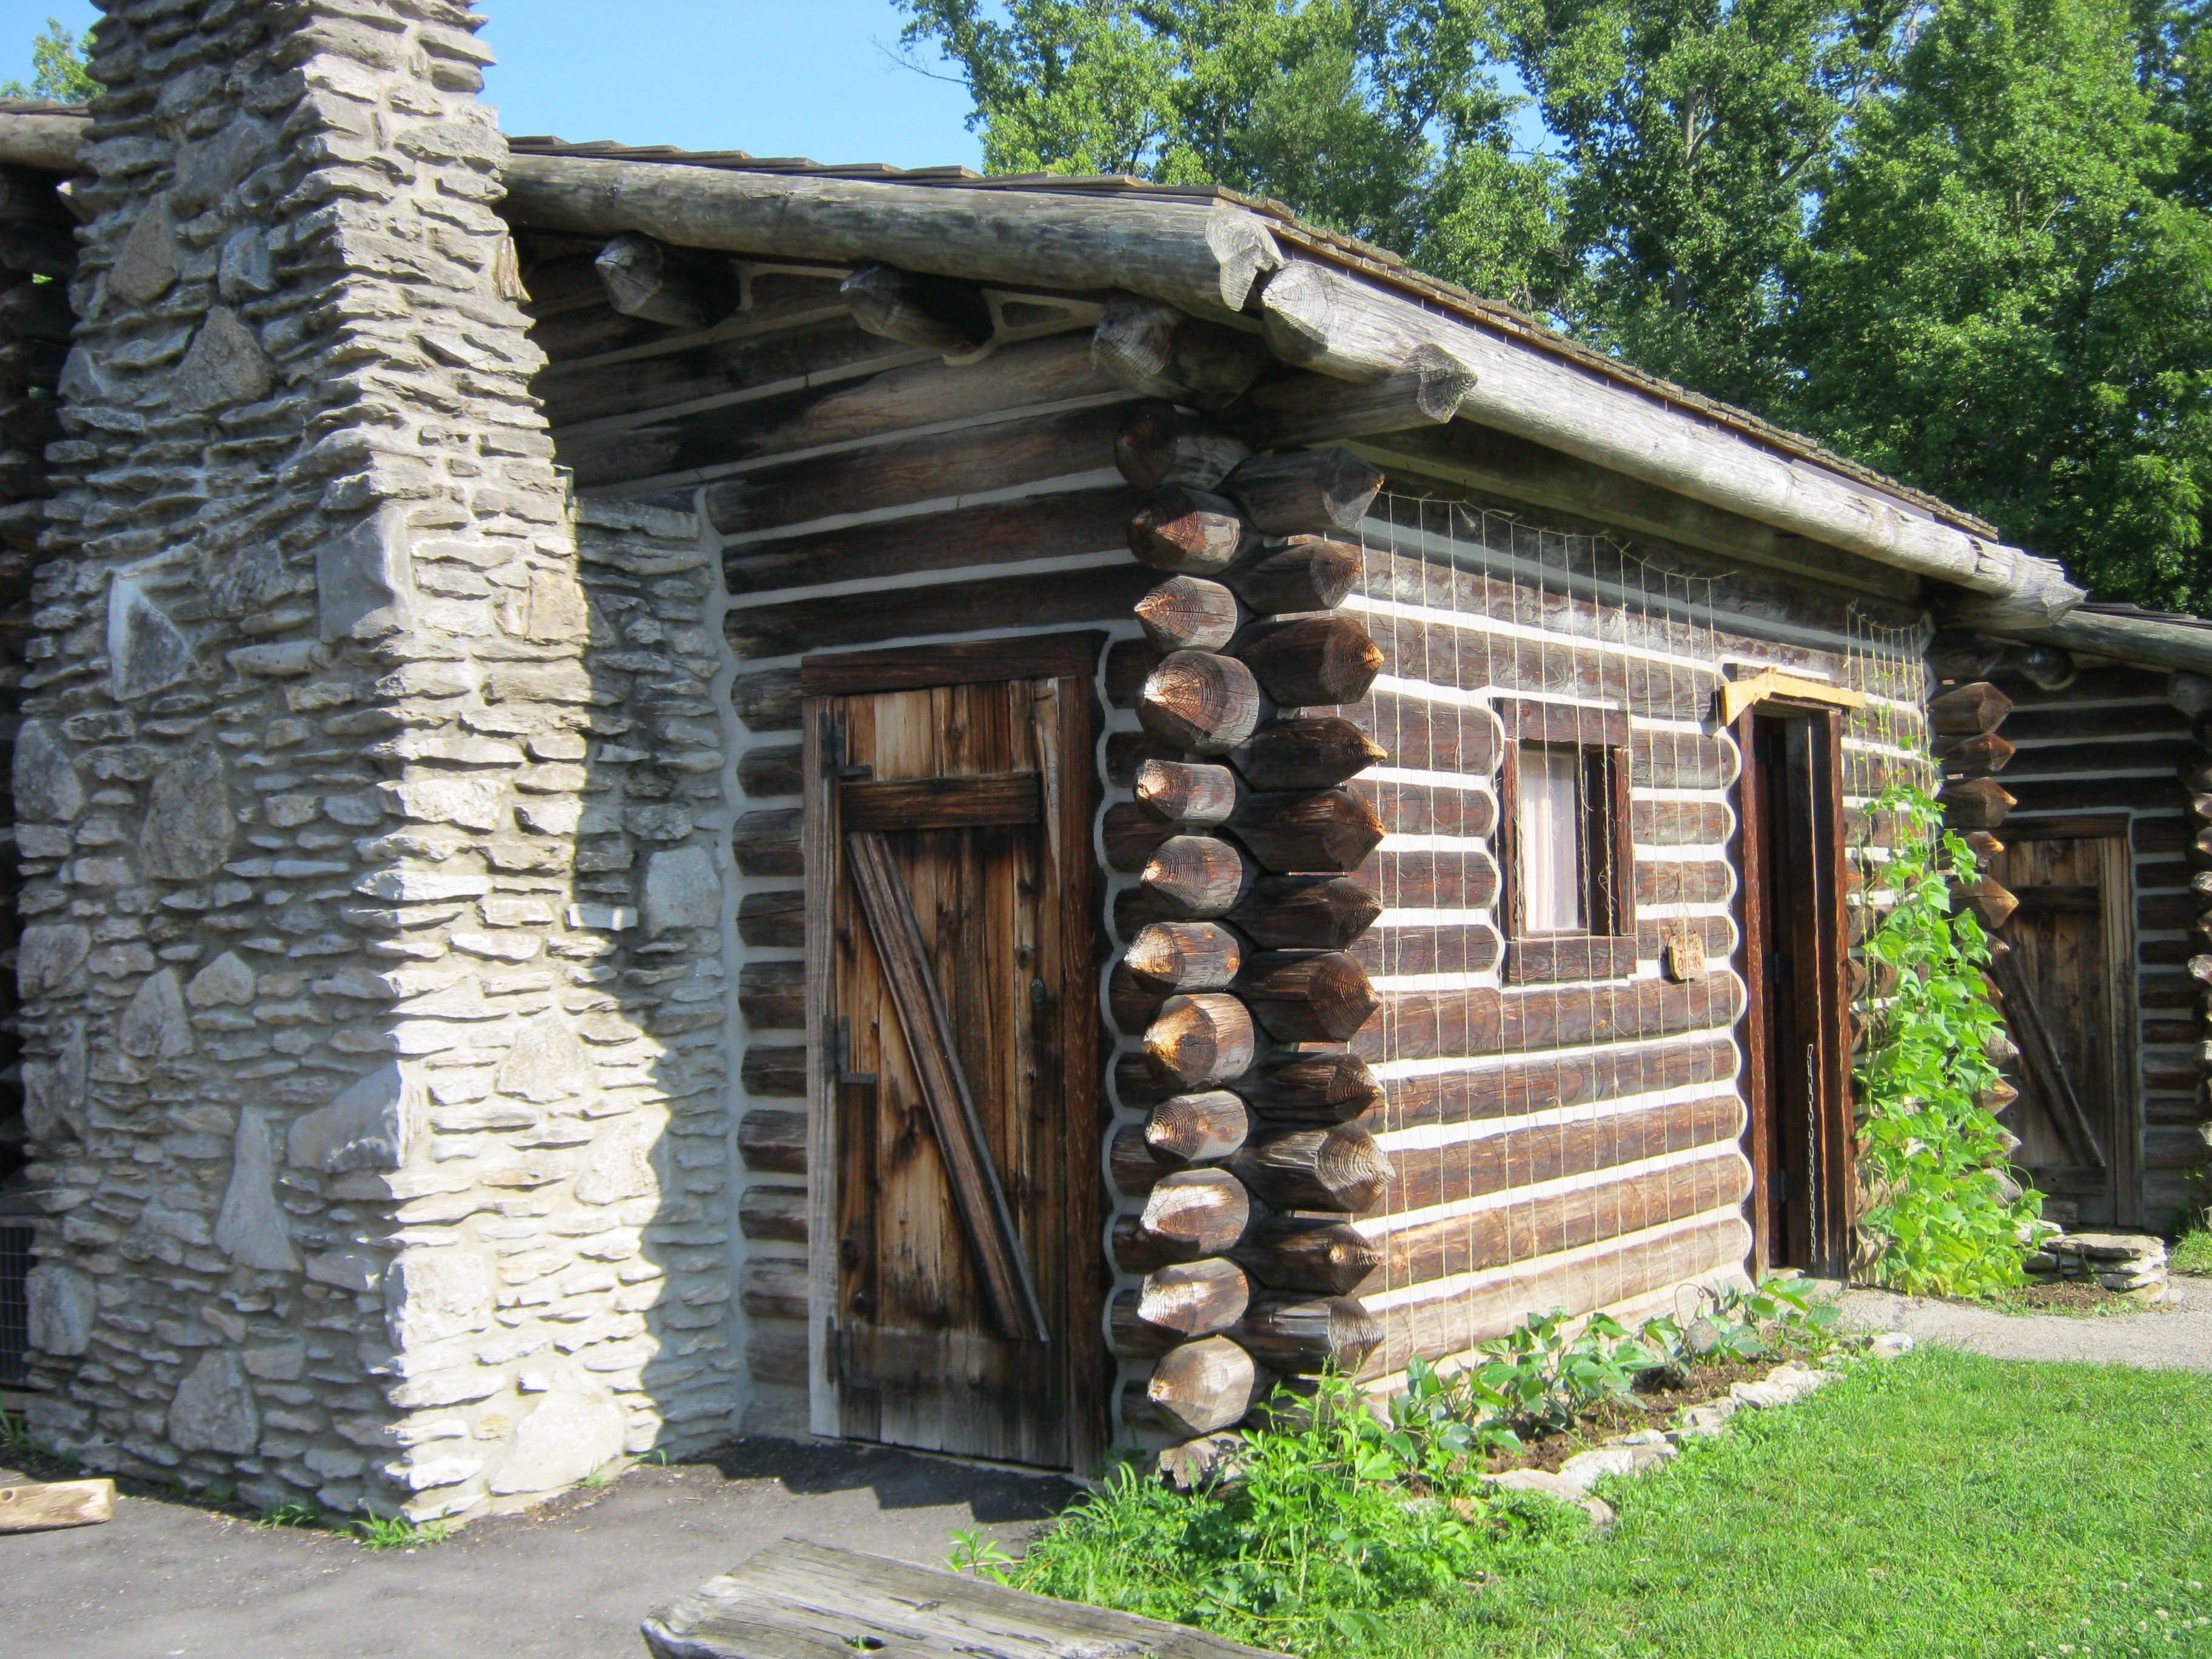
villa, house, building, home, hut, shack, cabin, cottage, property, history, fort, estate, log cabin, pioneer, real estate, revolutionary, boonesborough